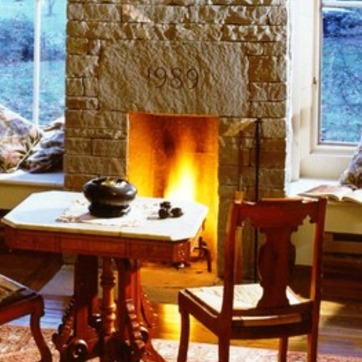
Material: other